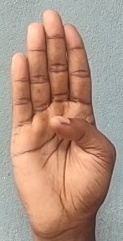
ASL sign: B